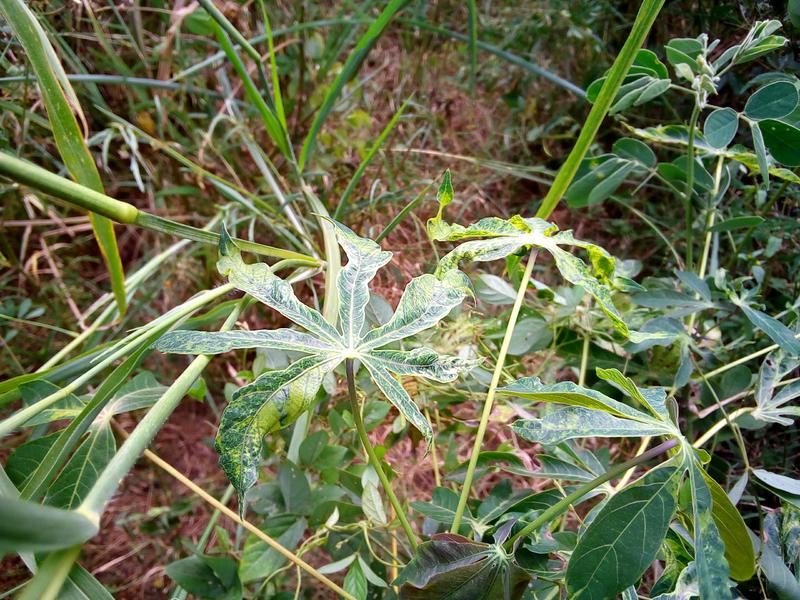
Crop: cassava
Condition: mosaic_disease